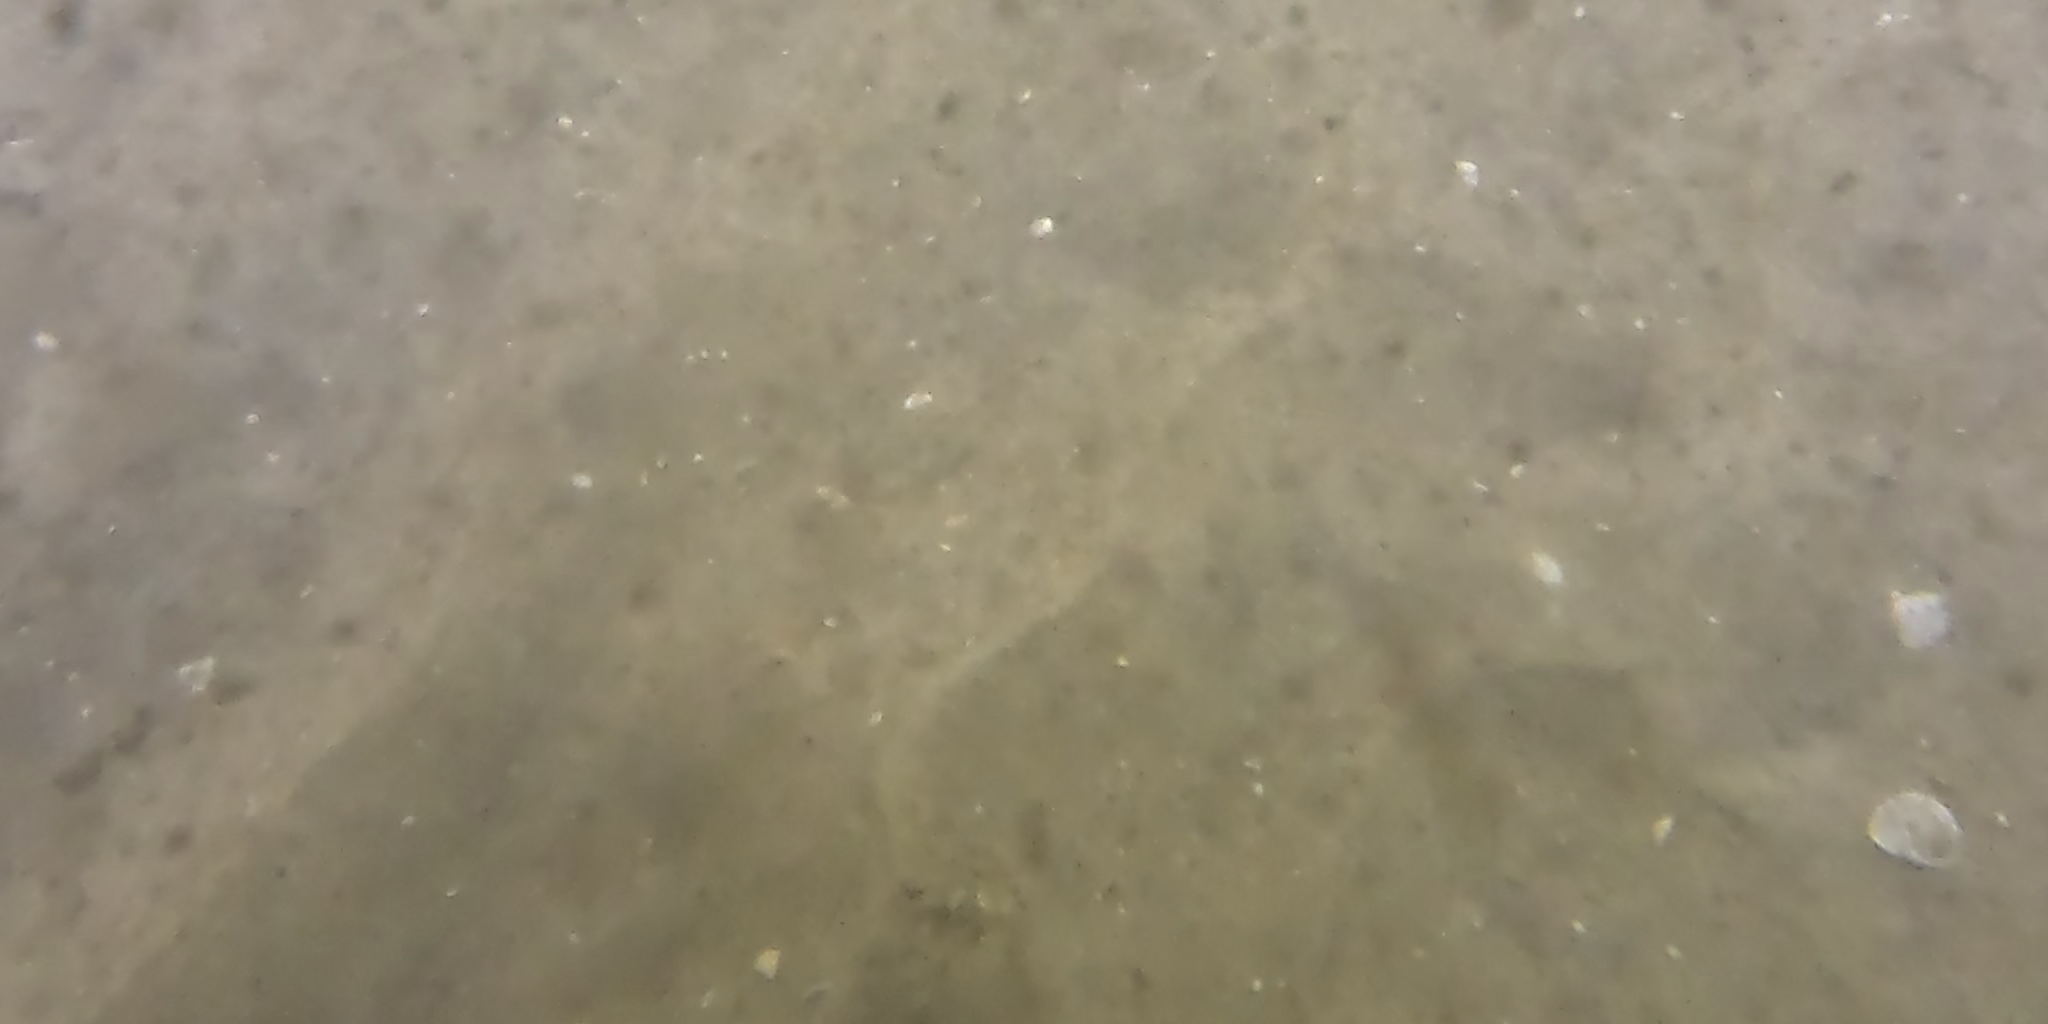
Seabed habitat: sand